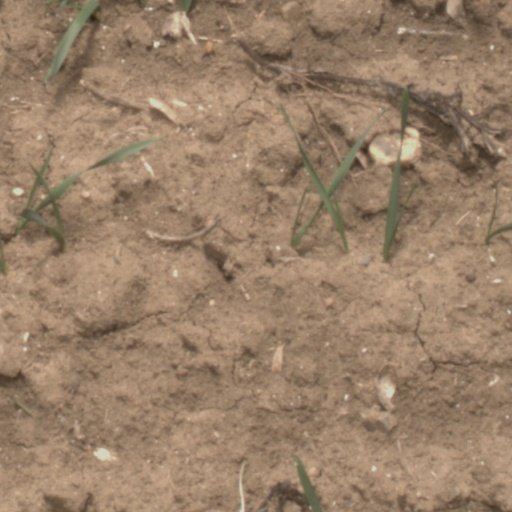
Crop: wheat